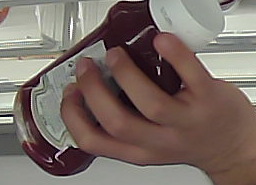
Product: heinz_ketchup